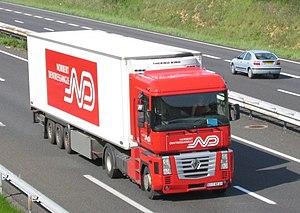
Camion Renault Magnum"". - Licence GFDL. Auteur
XPO Logistics Europe est le holding qui fait suite à une entreprise internationale de transport et de logistique avec un chiffre d’affaires de 4 Mds € au 31 décembre 2013, dont 60 % produit hors de France. Le groupe Norbert Dentressangle employait 37 500 salariés dans 520 sites, répartis dans 26 pays sur trois continents. Norbert Dentressangle exploitait 7 800 000 m² de surface d’entreposage et 8 000 véhicules moteur. En 2015, l'entreprise a été rachetée par le groupe américain XPO Logistics.
Un camion est un véhicule automobile destiné au transport routier de marchandises. Anciennement, cela a été un véhicule à bras tiré par des hommes ou des bêtes.
Un véhicule est « ce qui sert à transmettre, à transporter » mais cet article se focalise sur ce qui concerne le transport physique, quel que soit le milieu et les moyens mis en œuvre pour y arriver.